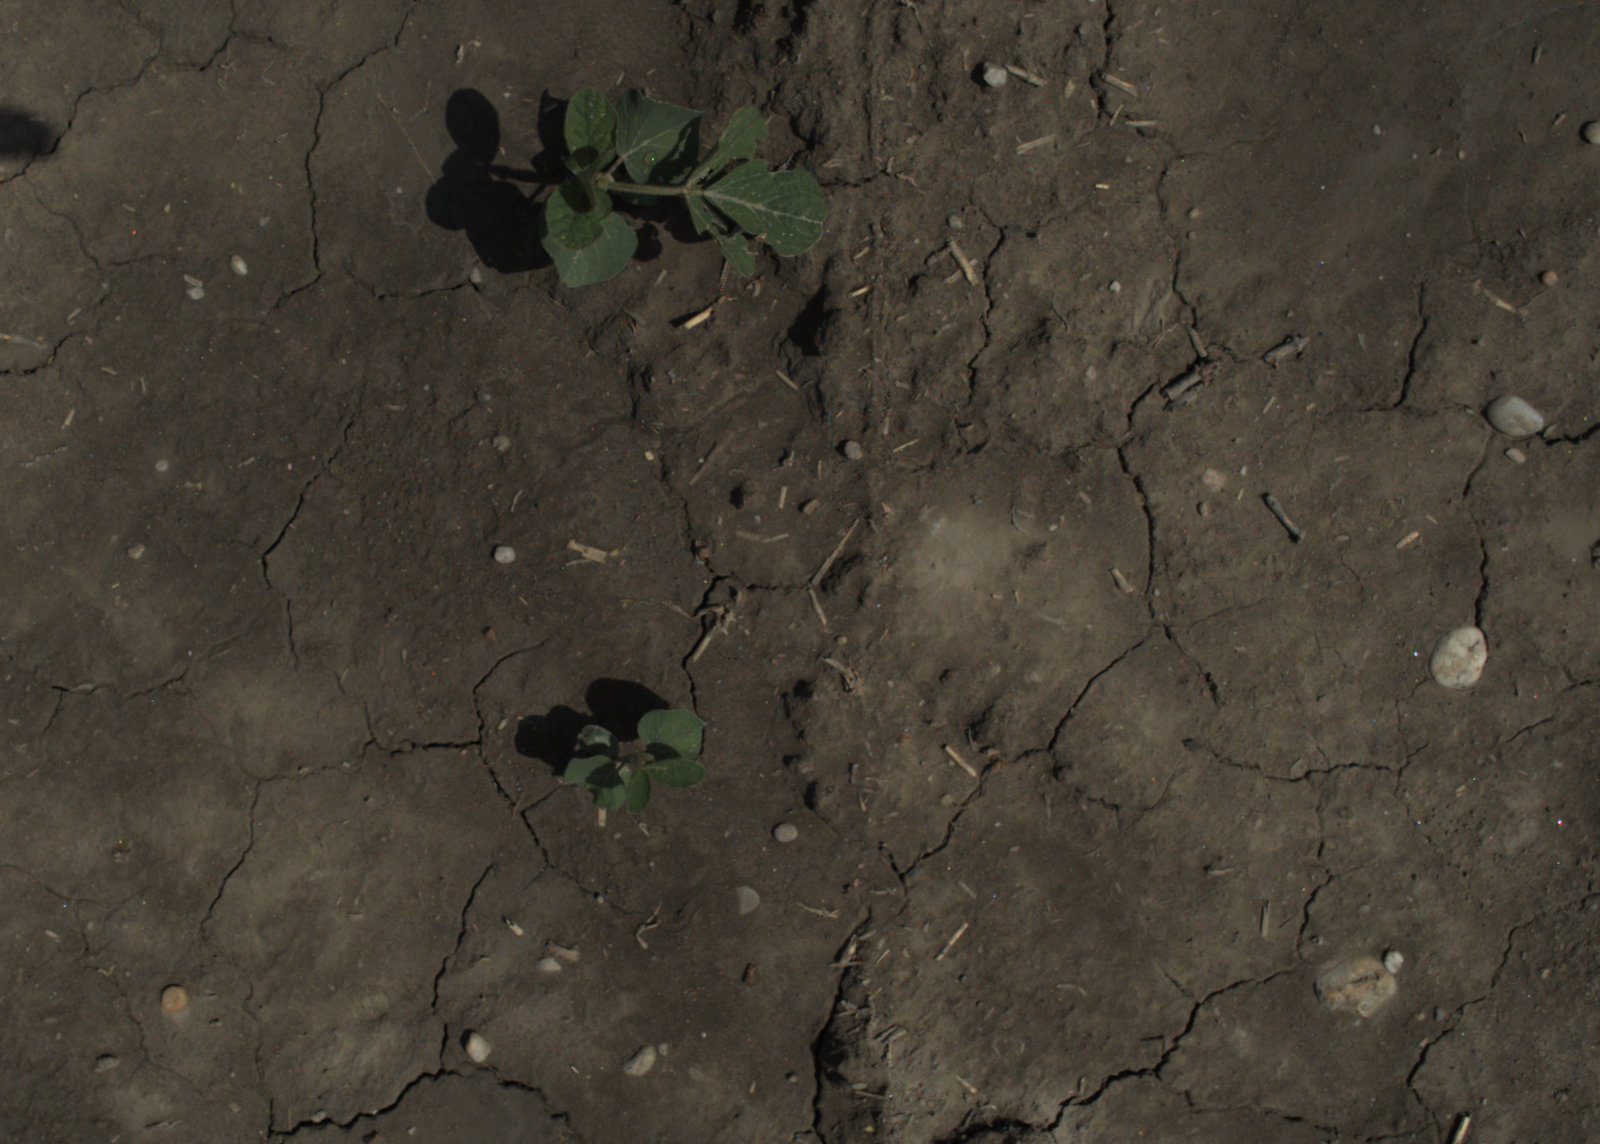
Capture date: 29.06.2021 11:26:03
Weather: sunny
Wind: strong
Seeding date: 08.06.2021
Plant canopy height (mm): 962